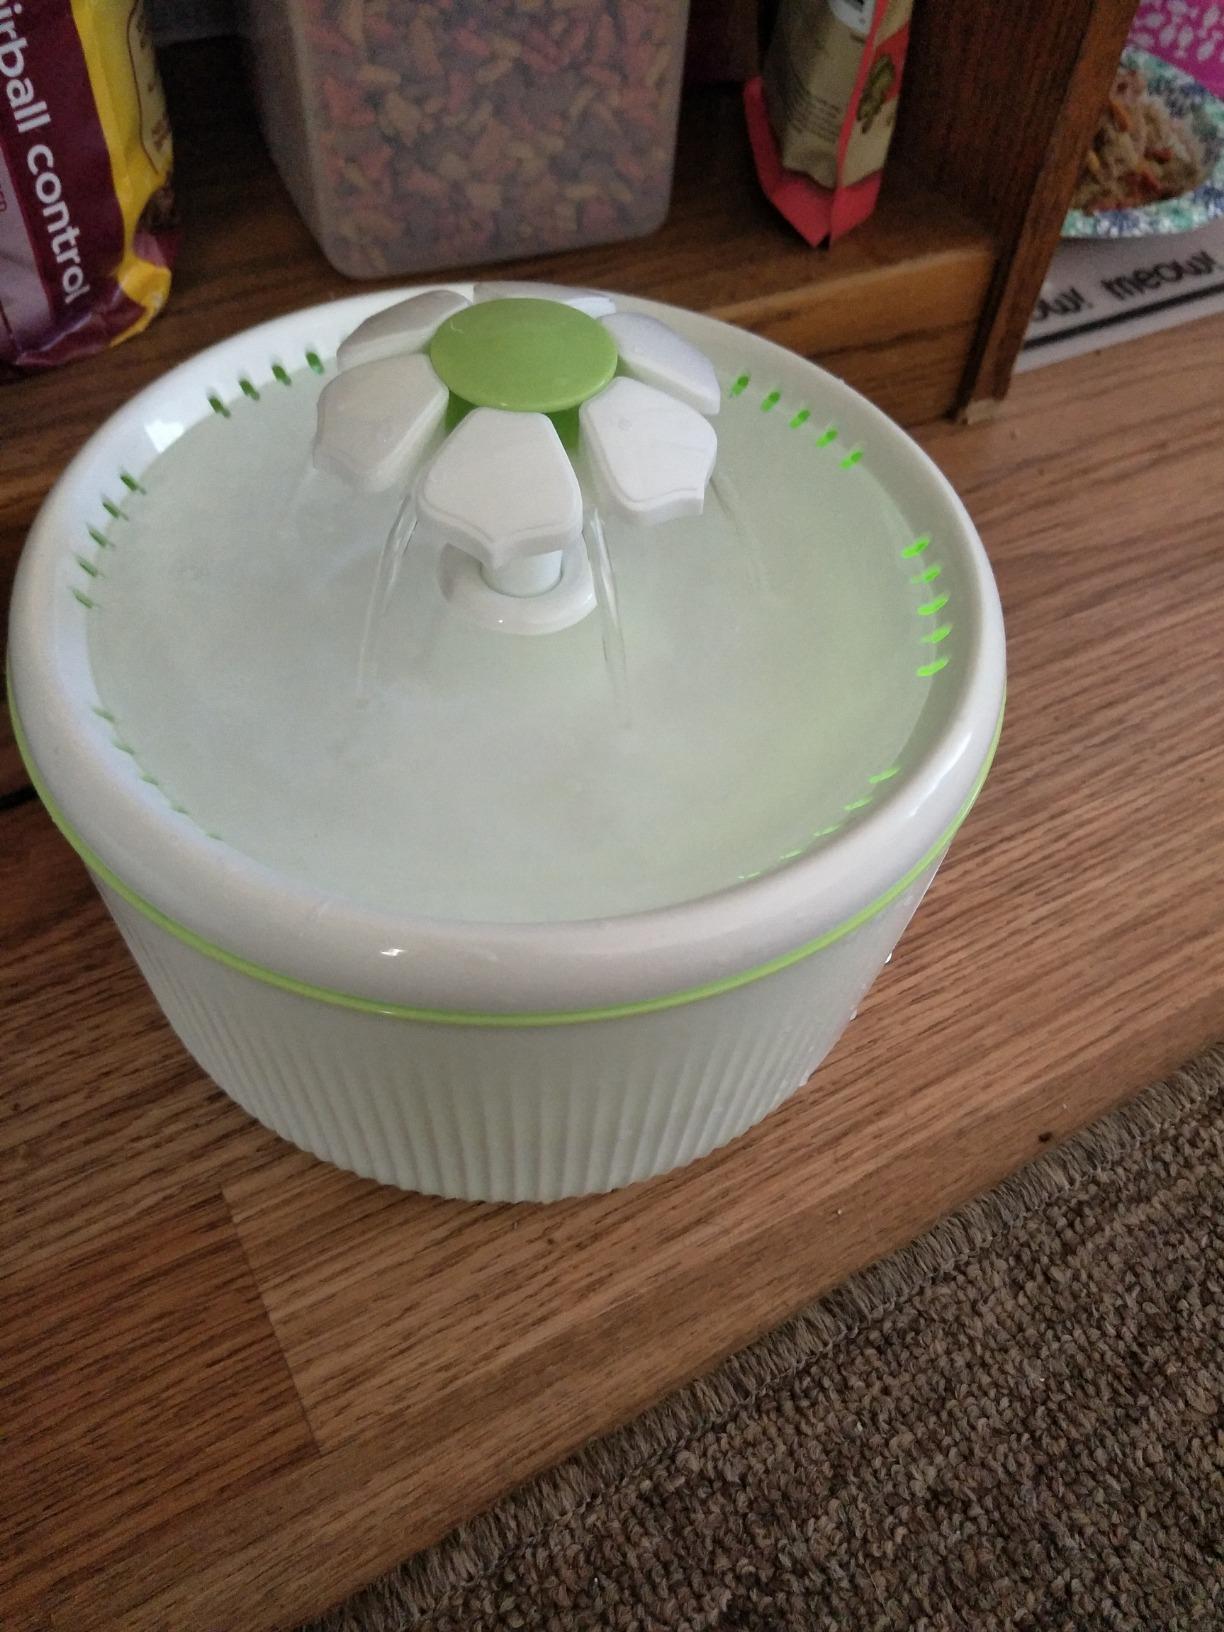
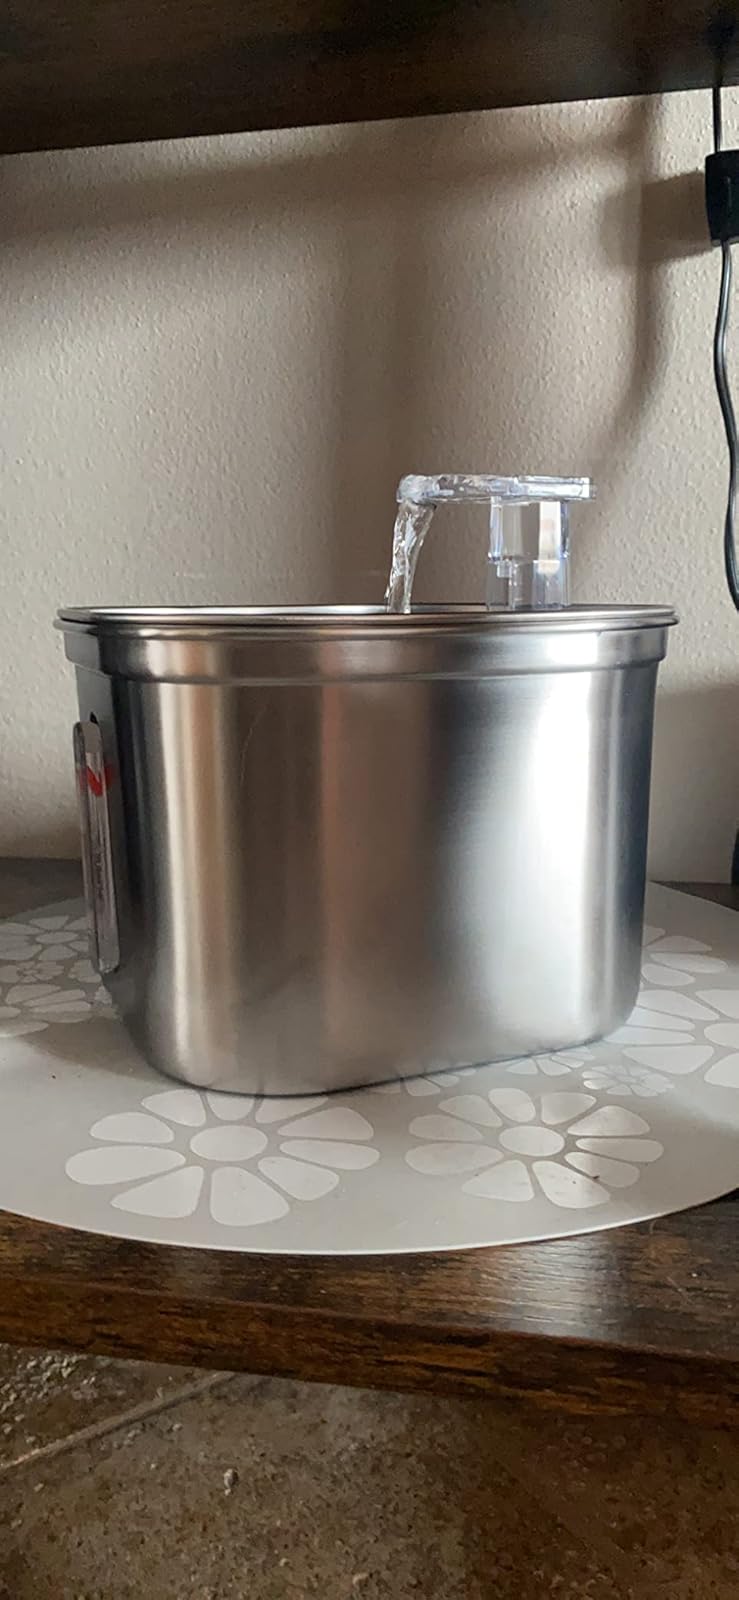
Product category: items_bowl
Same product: no